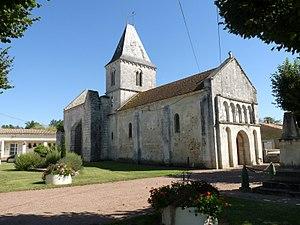
Eglise de St-Hilaire-du-Bois, Charente-Maritime, France
Les églises de la Charente-Maritime présentent une grande diversité, d'une commune à une autre, et se distinguent par des styles et des périodes de construction différentes. De nombreux édifices témoignent cependant de l'épanouissement, aux XIᵉ et XIIᵉ siècles d'une forme d'art roman spécifique, appelée art roman saintongeais, caractérisée par une simplicité des formes et un décor sculpté, souvent très riche.
Saint-Hilaire-du-Bois est une commune du sud-ouest de la France située dans le département de la Charente-Maritime.
Cet article recense une partie des monuments historiques de la Charente-Maritime, en France.